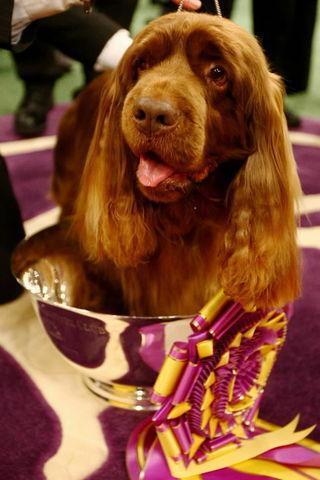
Sussex_spaniel